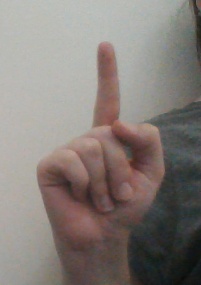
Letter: bb